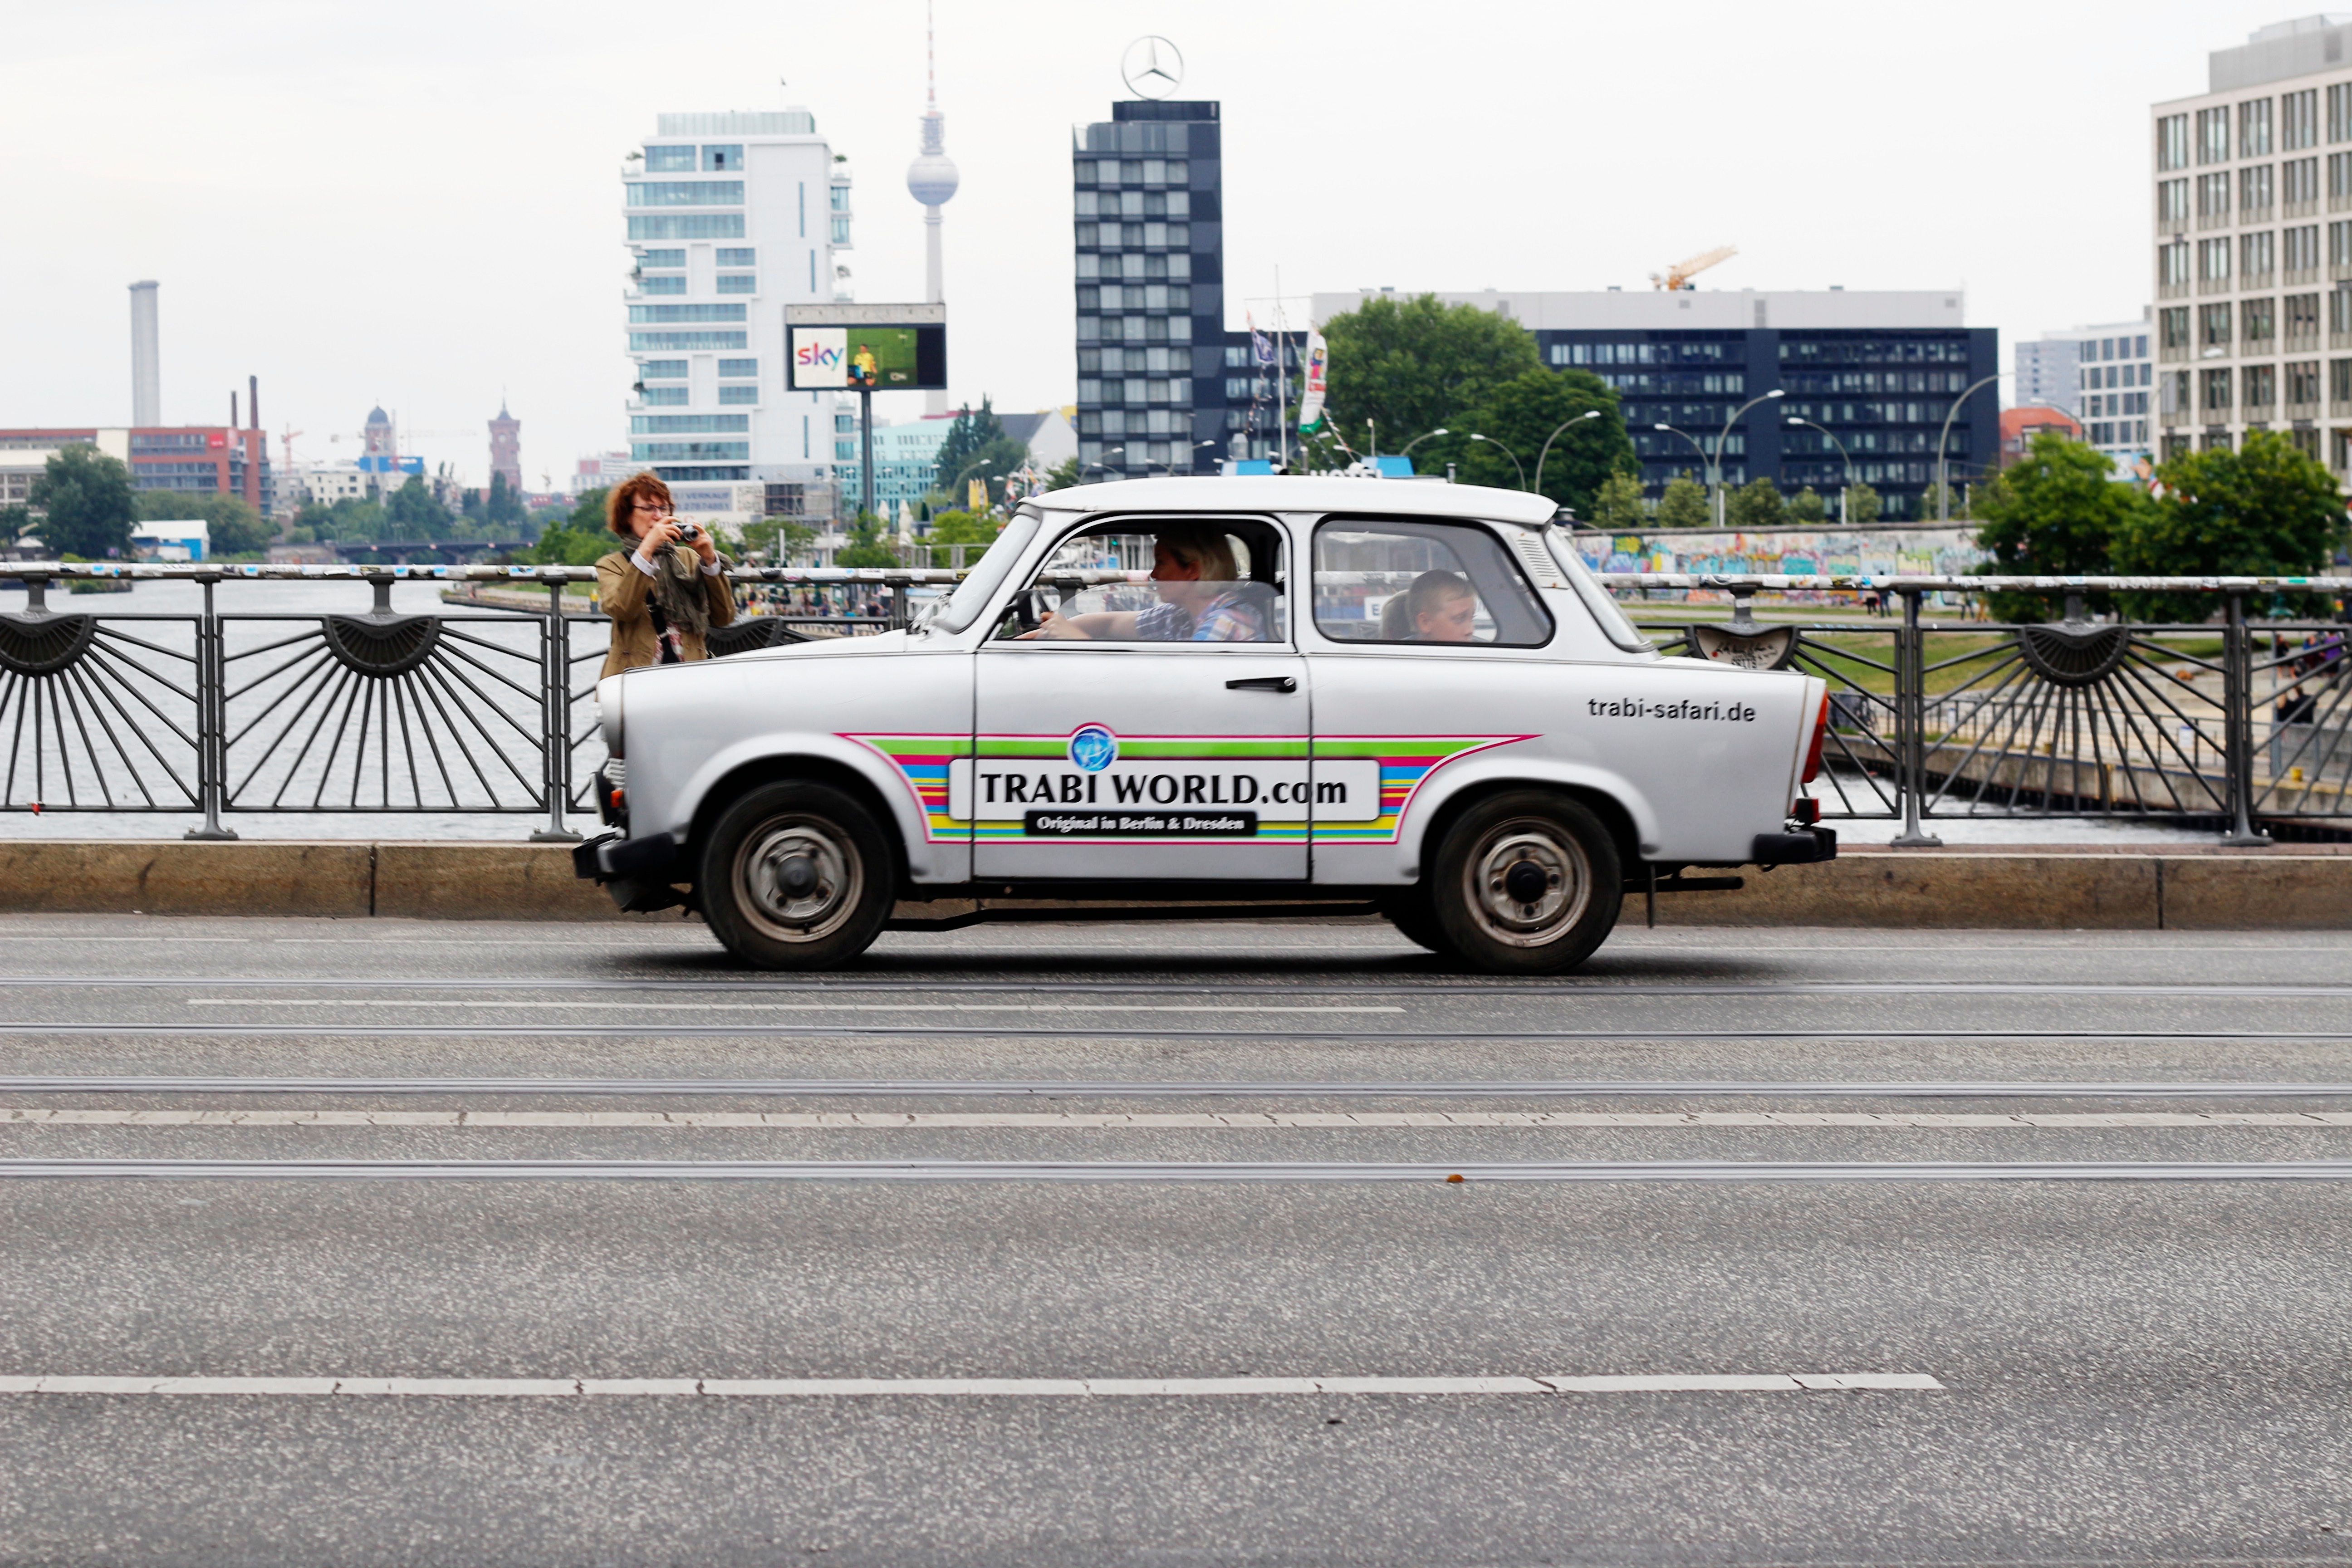
car, vehicle, racing, sedan, motorsport, city car, land vehicle, auto racing, automobile make, family car, rallycross, rallying